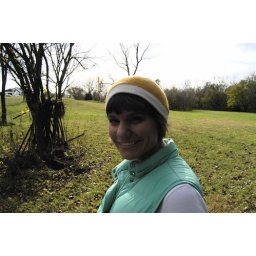
Happy in yellow and seafoam green